José María Pino Suárez

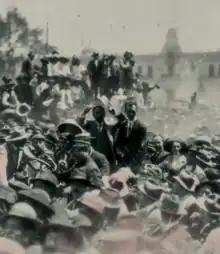
Madero and Pino Suárez arrived in Mexico City in July 1911, being cheered on by hundreds of thousands of supporters. At dawn, an earthquake in Michoacán registered a 7.8 magnitude and was felt in the Capital. After that, a popular rhyme circulated throughout the city: "the day Madero arrived even the earth trembled."

Moreno Cantón was the political successor of his uncle, , a populist former Governor who had been close to the clergy. The "Morenistas" were demagogic and anti-elitist and their electoral base was mostly made up of serfs, working classes and artisans.